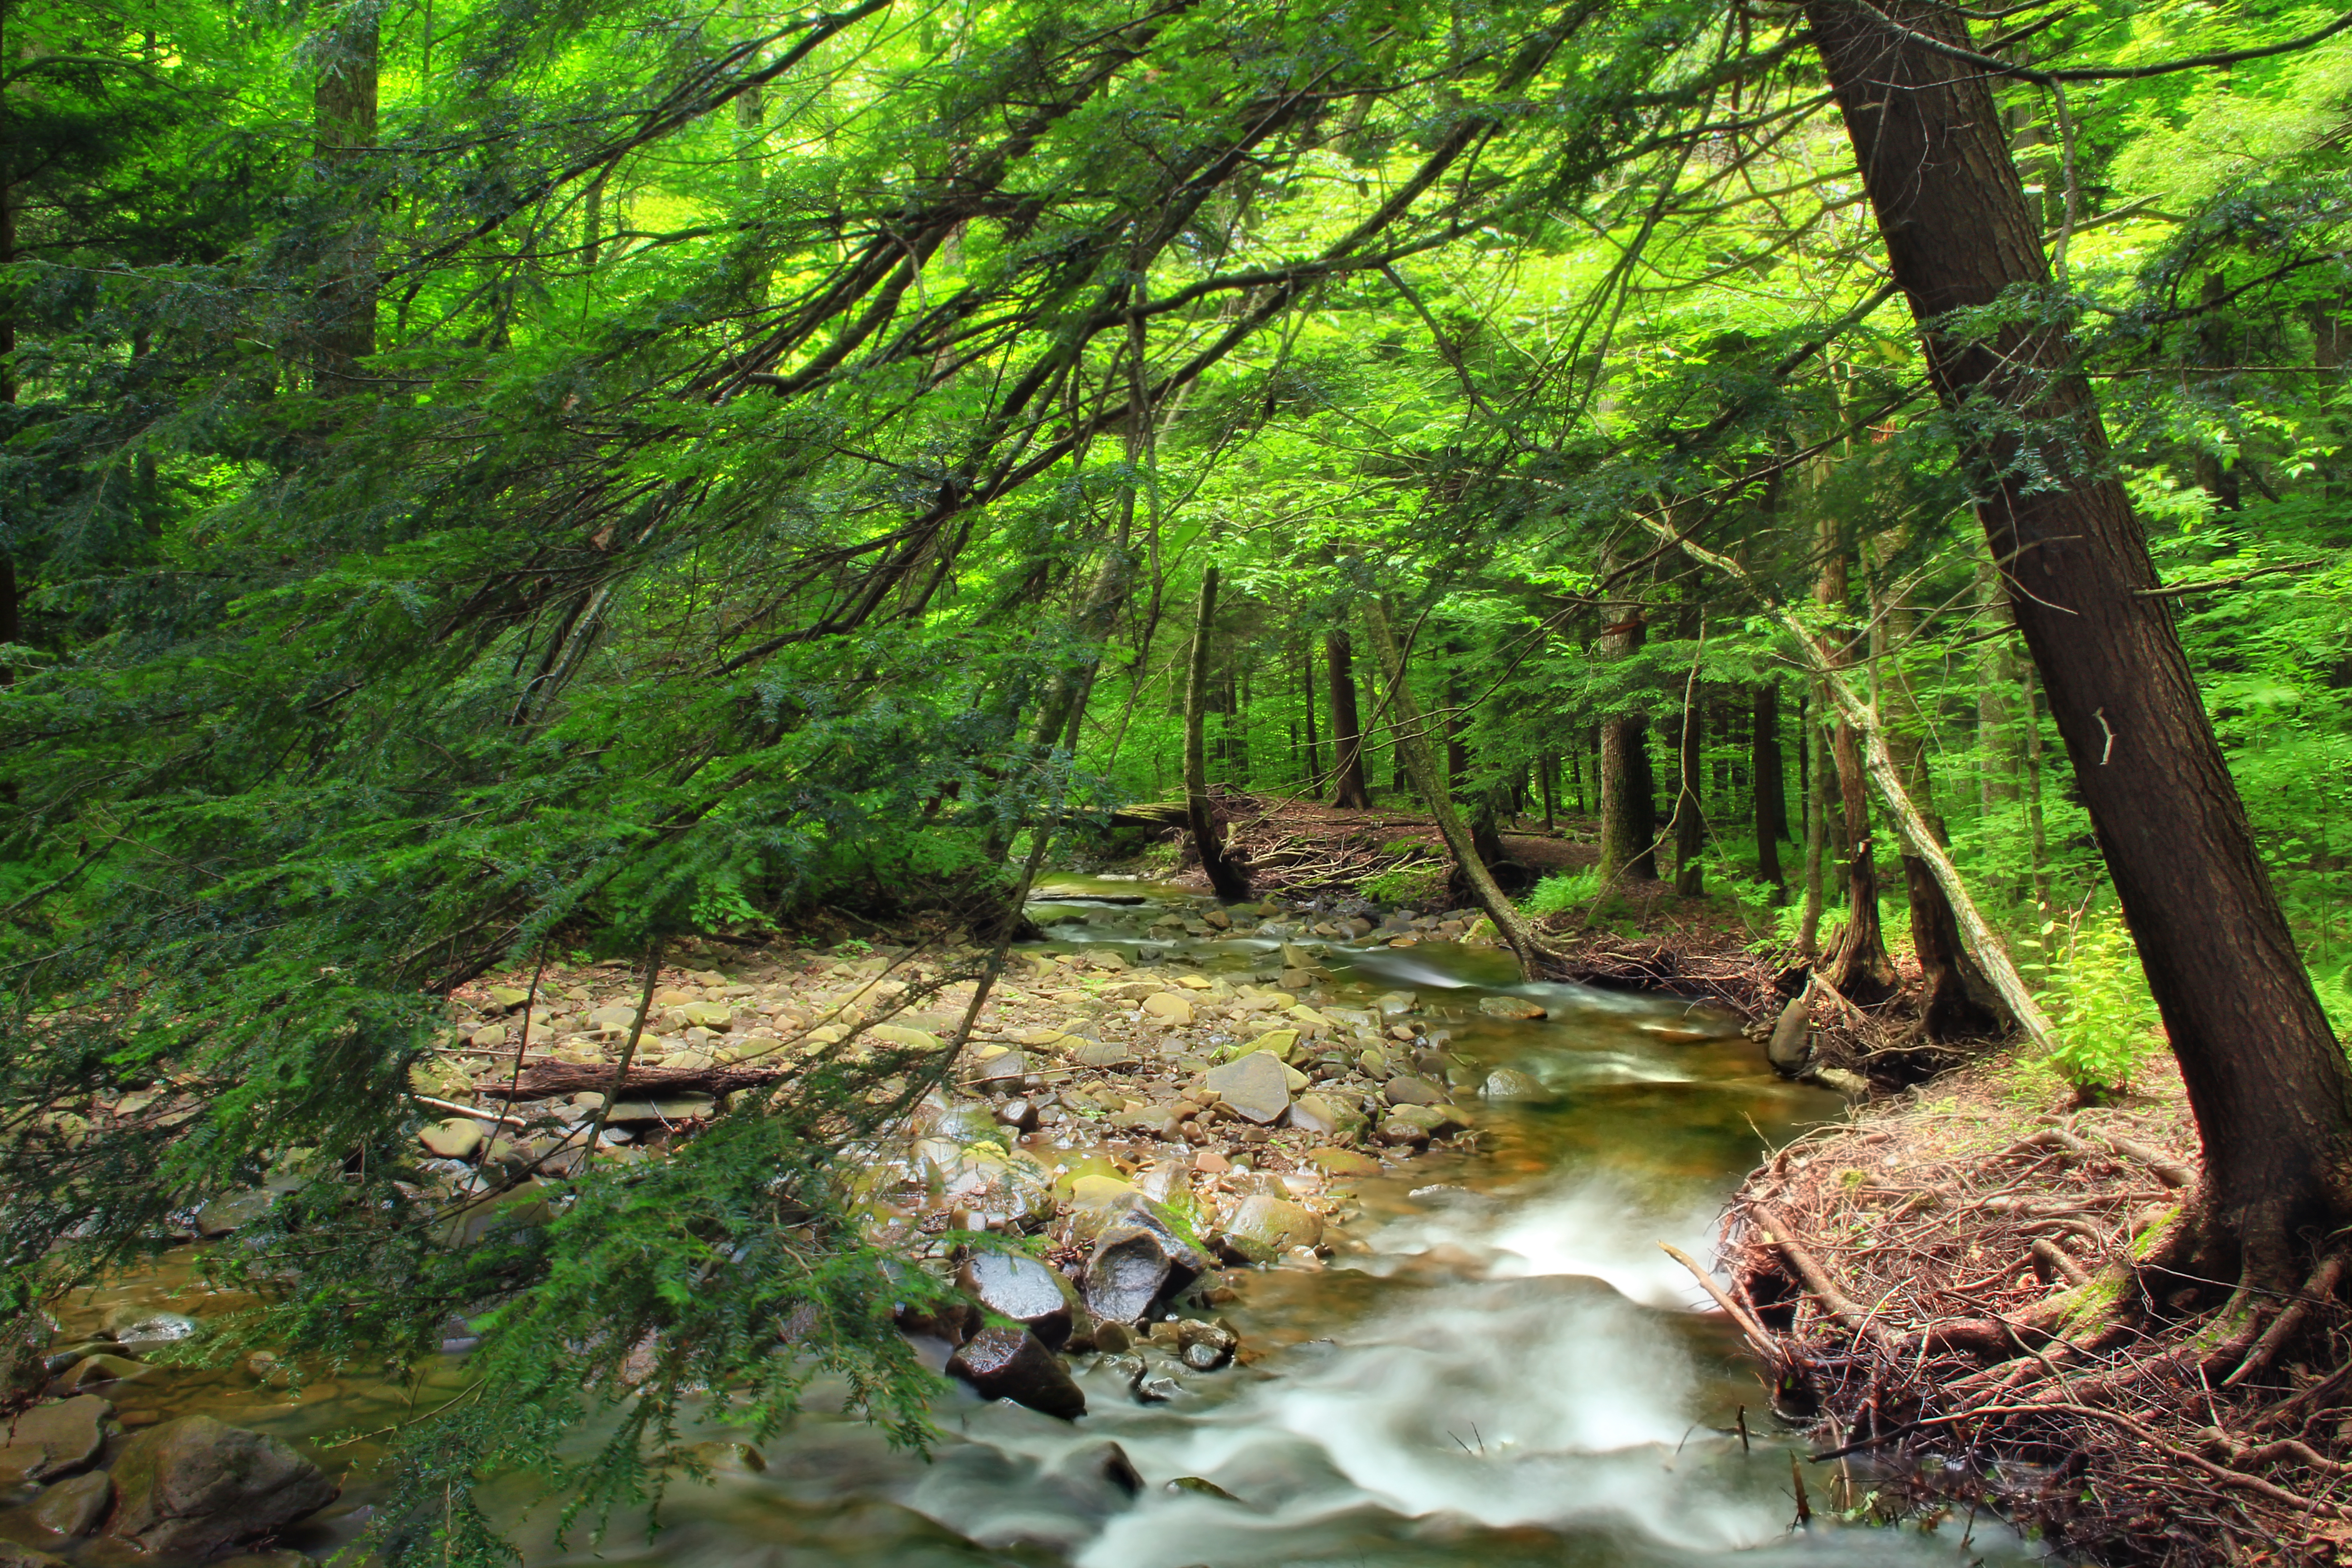
tree, nature, forest, creek, wilderness, branch, hiking, trail, sunlight, leaf, river, summer, moss, stream, green, jungle, autumn, trees, rocks, creativecommons, vegetation, rainforest, deciduous, wetland, ravine, cascades, pennsylvania, endlessmountains, loyalsockstateforest, sullivancounty, loyalsocktrail, kettlecreekwildarea, woodland, habitat, ecosystem, ogdoniacreek, biome, old growth forest, natural environment, geographical feature, temperate broadleaf and mixed forest, temperate coniferous forest